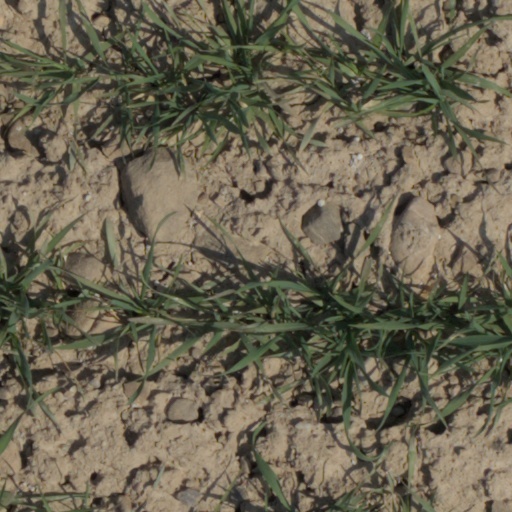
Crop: wheat